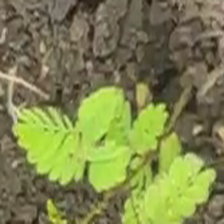
Weed species: Dwarf_cassia_(Chamaecrista pumila)